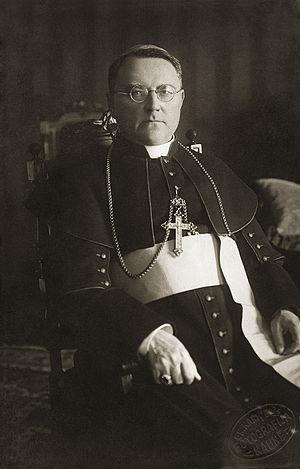
Justinas Staugaitis est un homme politique et prêtre catholique lituanien né le 14 novembre 1866 à Tupikai, dans la municipalité de Šakiai, et mort le 8 juillet 1943 à Telšiai. En février 1918, il est l'un des vingt signataires de la déclaration d'indépendance de la Lituanie.